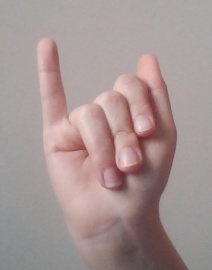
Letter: meem